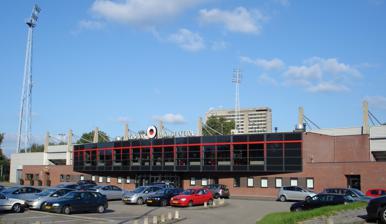
Building: Van Donge & De Roo Stadion
Country: Netherlands
Year built: 1902
Dutch Football Stadium Stadion Woudestein Van Donge & De Roo Stadion Full name Van Donge & De Roo Stadion Former names Stadion Stad Rotterdam Verzekeringen 2000–2004 Stadion Woudestein 2004-2017 Location Rotterdam , Netherlands Capacity 4,500 Surface artificial turf Construction Opened 23 July 1902 Renovated 1939 1958 1973 1997–2000 2016 Architect Van Wijnen Tenants Excelsior The Stadion Woudestein ( Dutch pronunciation: [ˌstaːdijɔɱ ˈʋʌudəstɛin] ; known as the Van Donge & De Roo Stadion for sponsorship reasons), is a multi-use stadium in Rotterdam , Netherlands. It is currently used mainly for football matches and is the home stadium of the Excelsior men's the women's teams . The stadium is able to hold 4,500 people and was built in 1902. It remains one of the smallest stadiums in the Netherlands that is used by a professional football club. The stadium has a stand named after Robin van Persie , who played for the Excelsior youth academy from 1997 to 1999. References